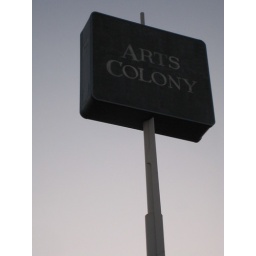
This place rules and there's the classic wall rides right under this sign